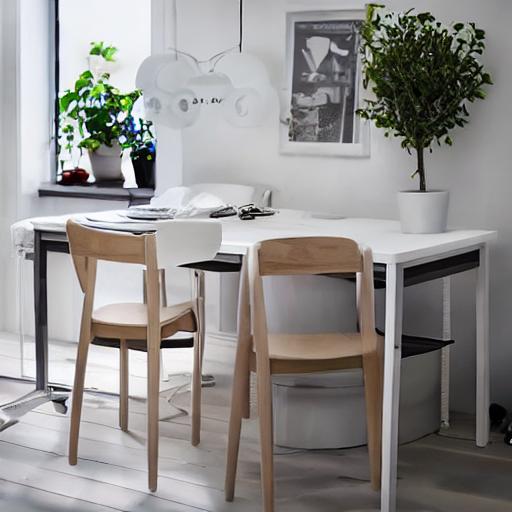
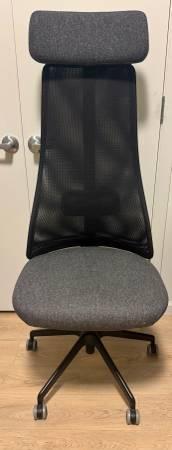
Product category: items_chair
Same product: no